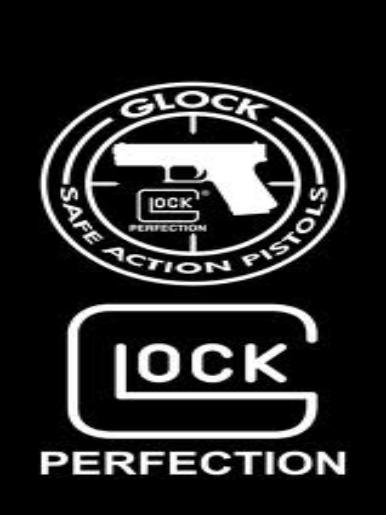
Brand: Glock-2
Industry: Clothes